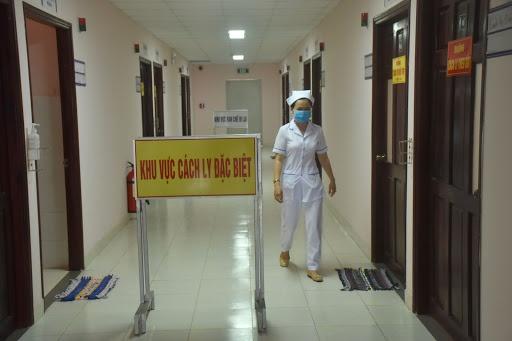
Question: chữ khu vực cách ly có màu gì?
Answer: có màu đỏ